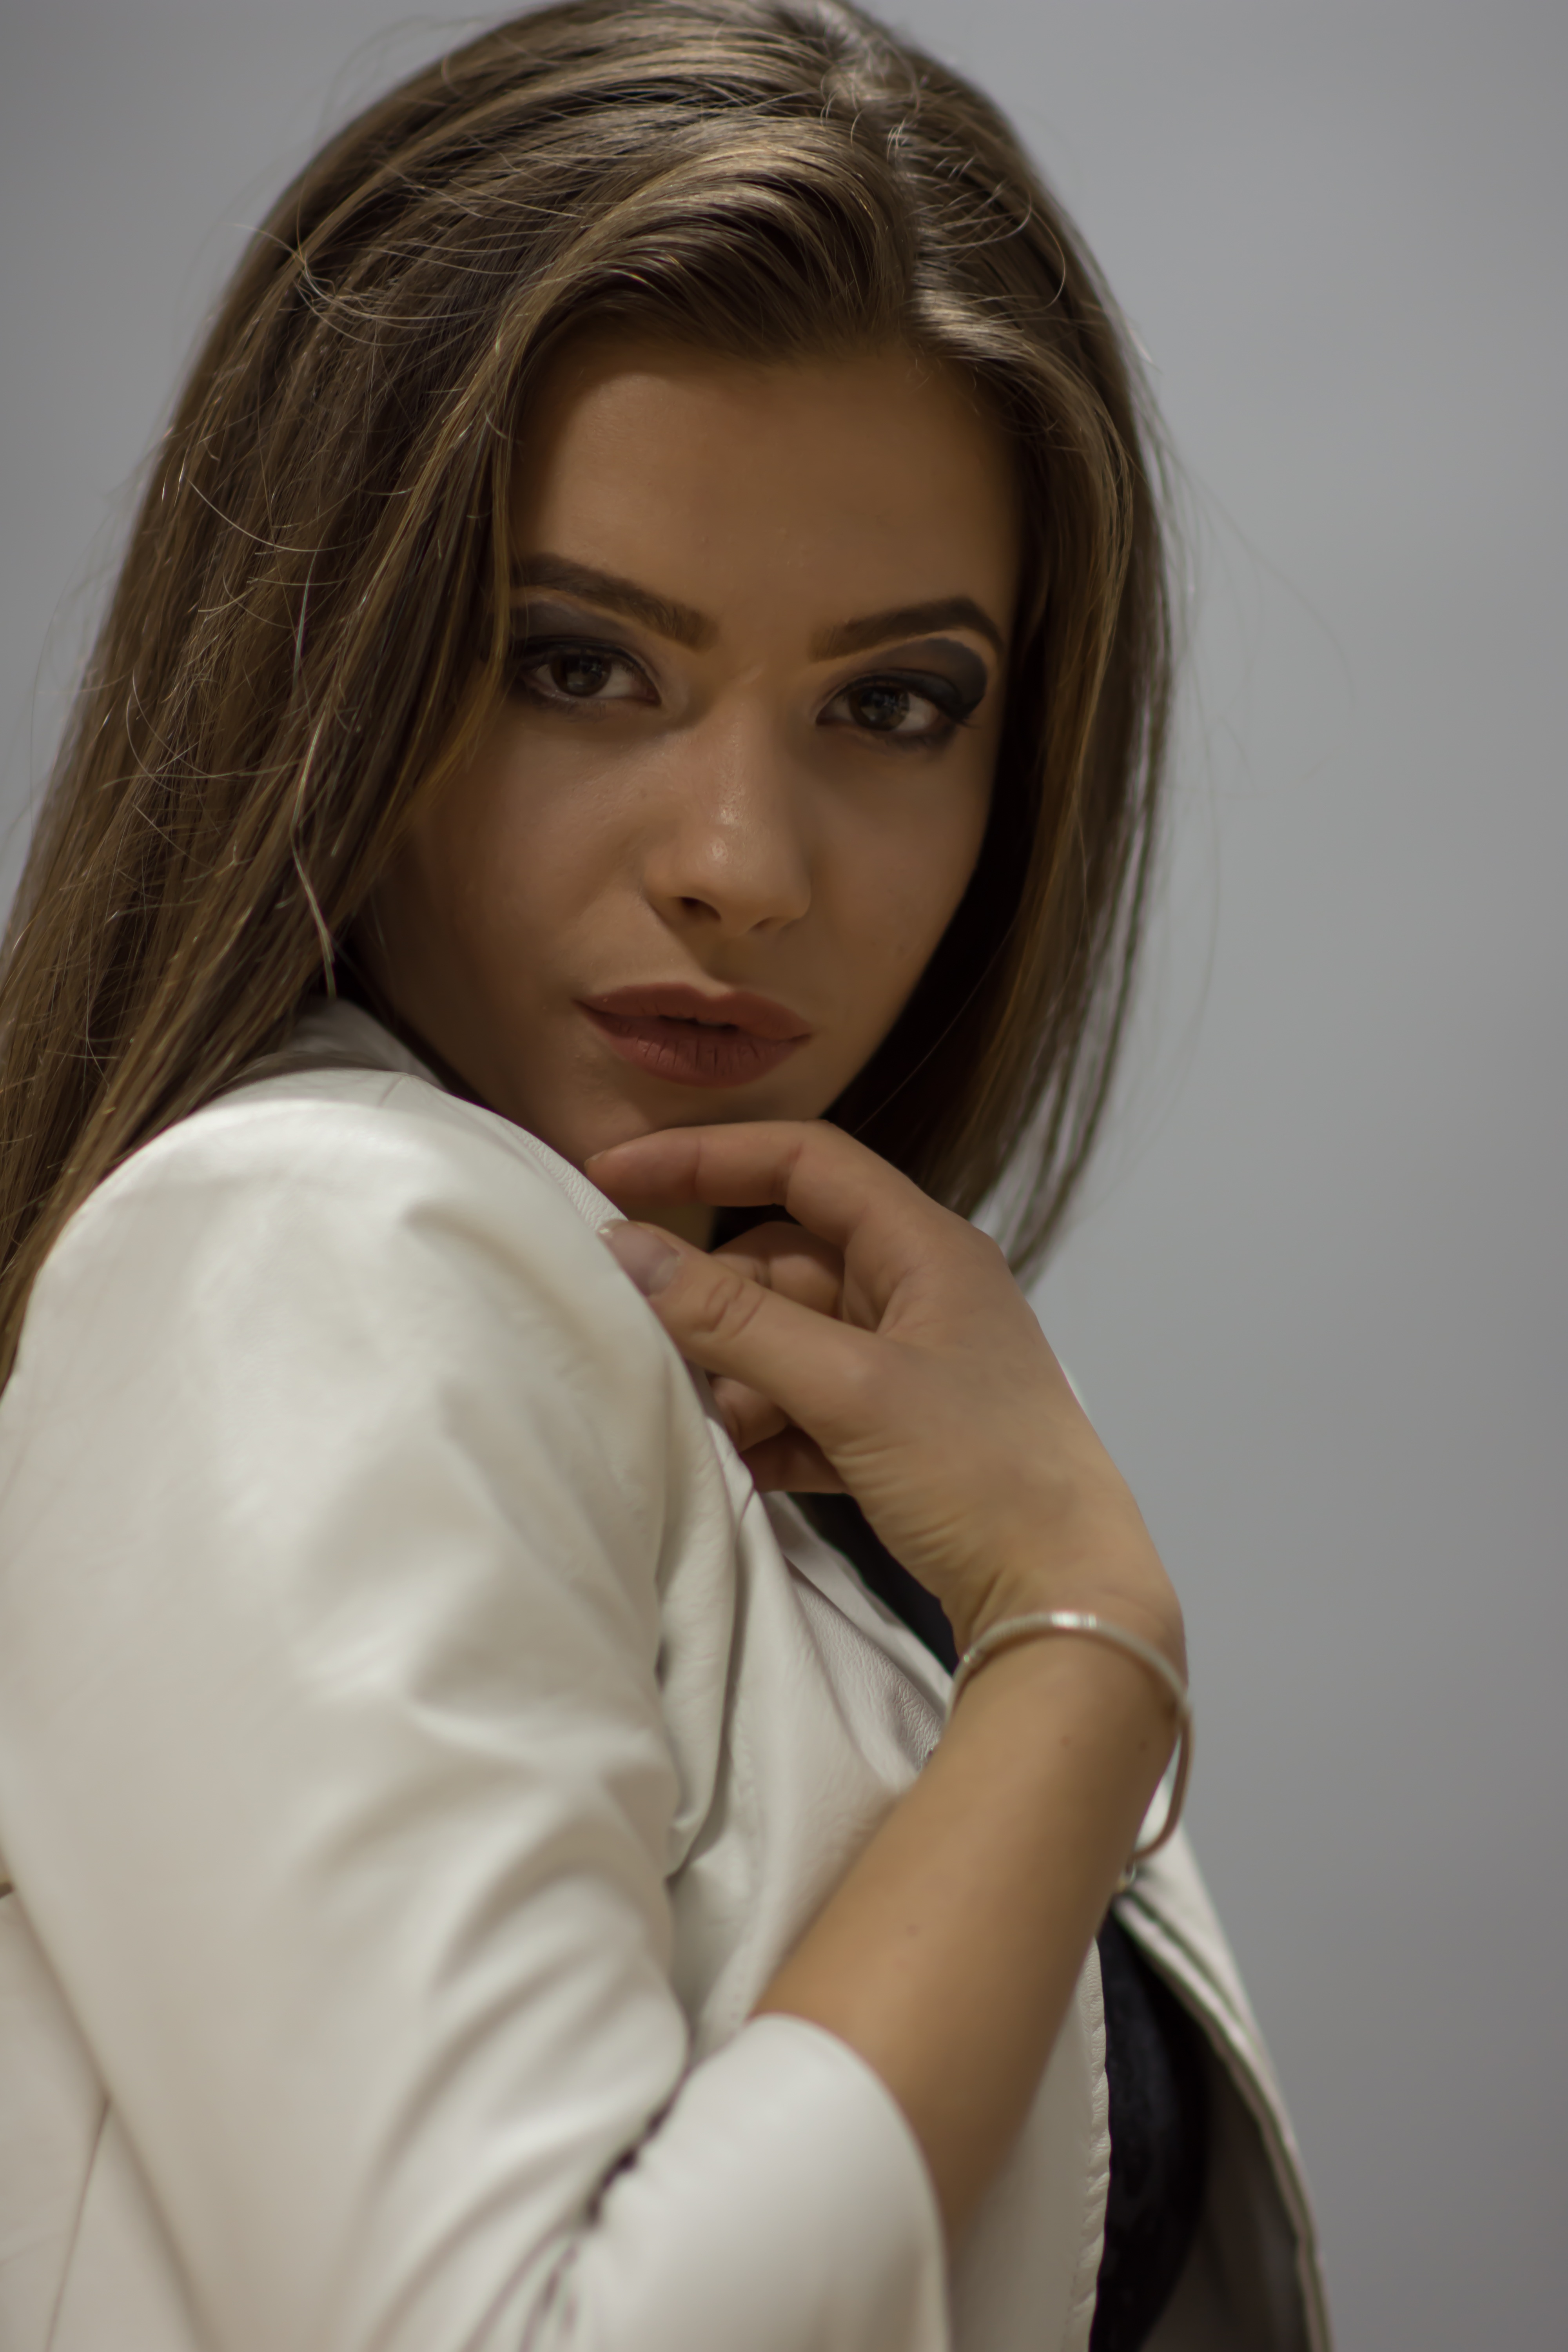
person, girl, woman, hair, photography, female, portrait, model, young, studio, fashion, lady, hairstyle, makeup, mouth, long hair, close up, human body, posing, black hair, face, nose, eye, head, skin, pose, beauty, sexy, style, elegant, blond, pretty, attractive, elegance, gorgeous, glamour, sensuality, photo shoot, fashion model, brown hair, hair fashion model, fashion models, portrait photography, art model